Tommy Hudson (American football)

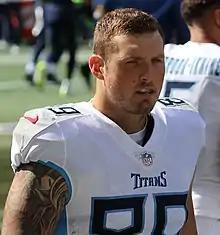
Hudson with the Tennessee Titans in 2021

Thomas Eugene Hudson (born February 22, 1997) is an American football tight end who is a free agent. He played college football at Arizona State.